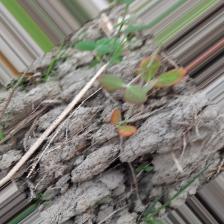
Label: Lentil Rust